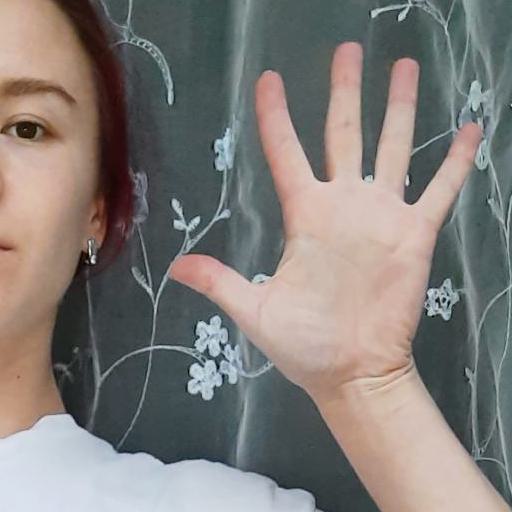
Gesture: palm